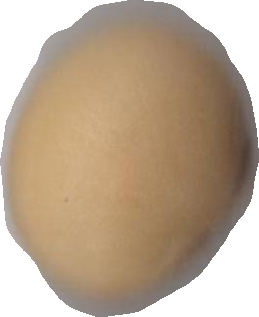
Variety: Dega